Del Arno Band

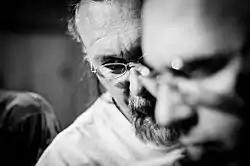
The founding members of Del Arno Band, brothers Jovan (left) and Vladan Matić (right)

Brothers Jovan (vocals) and Vladan Matić (guitar, vocals), fans of reggae music, formed a ten-piece band in 1986, naming it Del Arno Band. Although influences of reggae music had been present in the works of acts from the Yugoslav rock scene, especially in the works by Yugoslav new wave bands, Del Arno Band was the first Yugoslav roots reggae band and the first Yugoslav reggae band to perform their own songs, with all the songs authored by the Matić brothers.